Celiac plexus

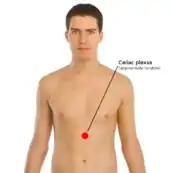
Approximate location of the celiac plexus on the coronal plane

The celiac plexus is often popularly referred to as the solar plexus. In the context of sparring or injury, a strike to the region of the stomach around the celiac plexus is commonly called a blow "to the solar plexus". In this case it is not the celiac plexus itself being referred to, but rather the region around it. A blow to this region may cause the diaphragm to spasm, resulting in difficulty in breathing—a sensation commonly known as "getting the wind knocked out of you". It may also affect the celiac plexus itself, which can cause great pain and interfere with the functioning of the viscera.